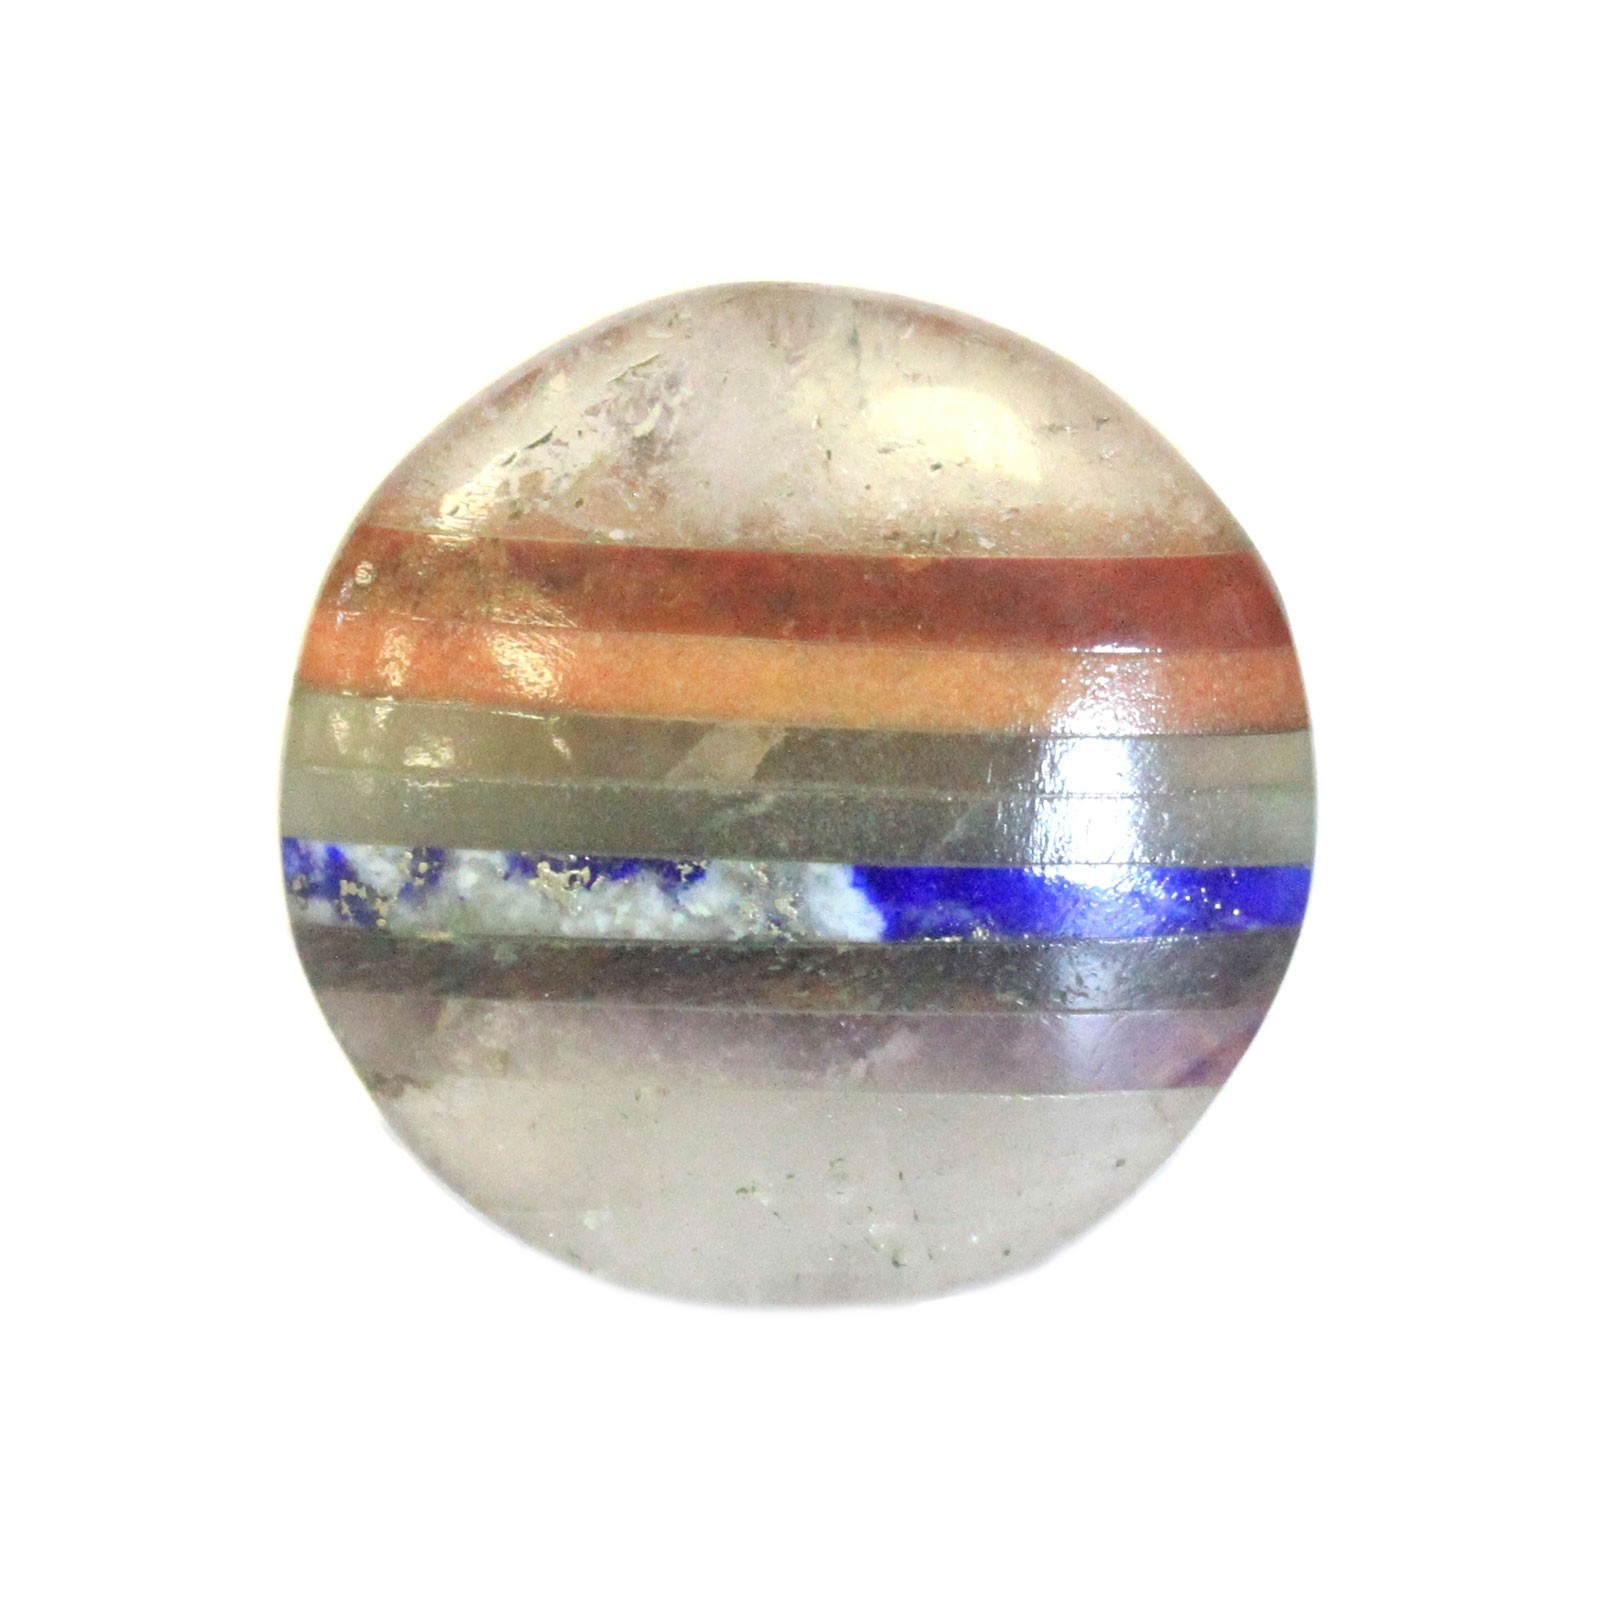
Chakra In Crystal Palmstone 45mm
Bonded Chakra Crystal Palm-stones by Each one is handcrafted from the finest gemstones in seven coloured stones to represent each of the Chakras. Bonded Chakra stones are seriously esoteric and will delight your life, and excite collectors. Gemstones have been used for centuries to heal. Many believe that each gemstone emits different levels of emotional, mental and spiritual energy which can have many beneficial effects on our well-being. Chakra gemstones work across the whole body and mind. These are artisan made so sizes and weights may vary slightly due to their handmade nature. Handmade in India. ??
Brand: AWDS
Category: Health & Beauty > Personal Care > Massage & Relaxation > Massage Stones